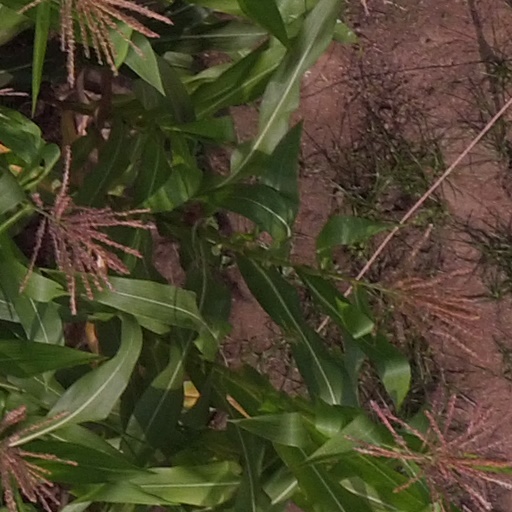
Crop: maize; corn